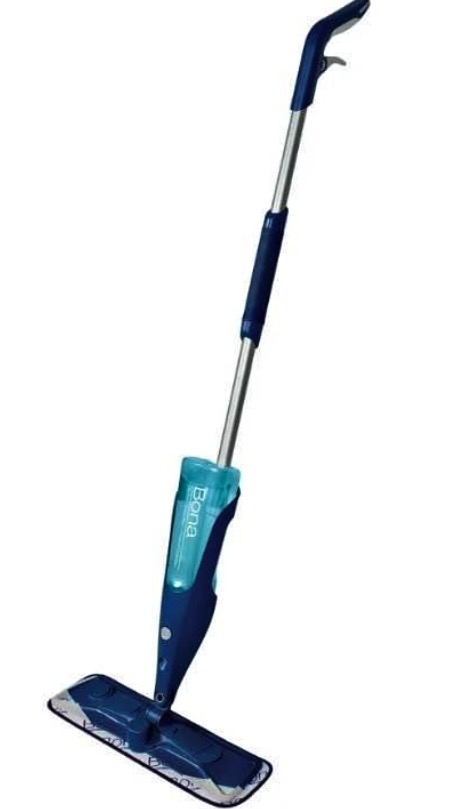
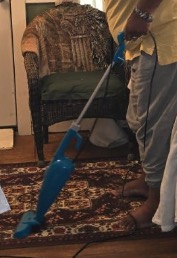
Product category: items_vacuum
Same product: no